Binckhorst Castle

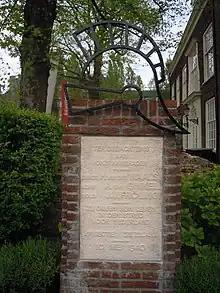
The small World War II memorial at Binckhorst

In 1464 Binckhorst Castle was sold to Dirk Poes Zijbrandszn. The Poes family styled themselves after Binkckhorst. Dirc's son Lodewijk had nine children. He was succeeded by a younger son Dirk, and then by his older son Joost, who was a troublemaker.